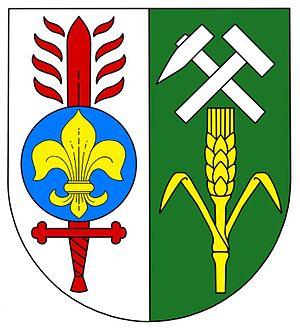
Meclov est une commune du district de Domažlice, dans la région de Plzeň, en Tchéquie. Sa population s'élevait à 1 147 habitants en 2017.